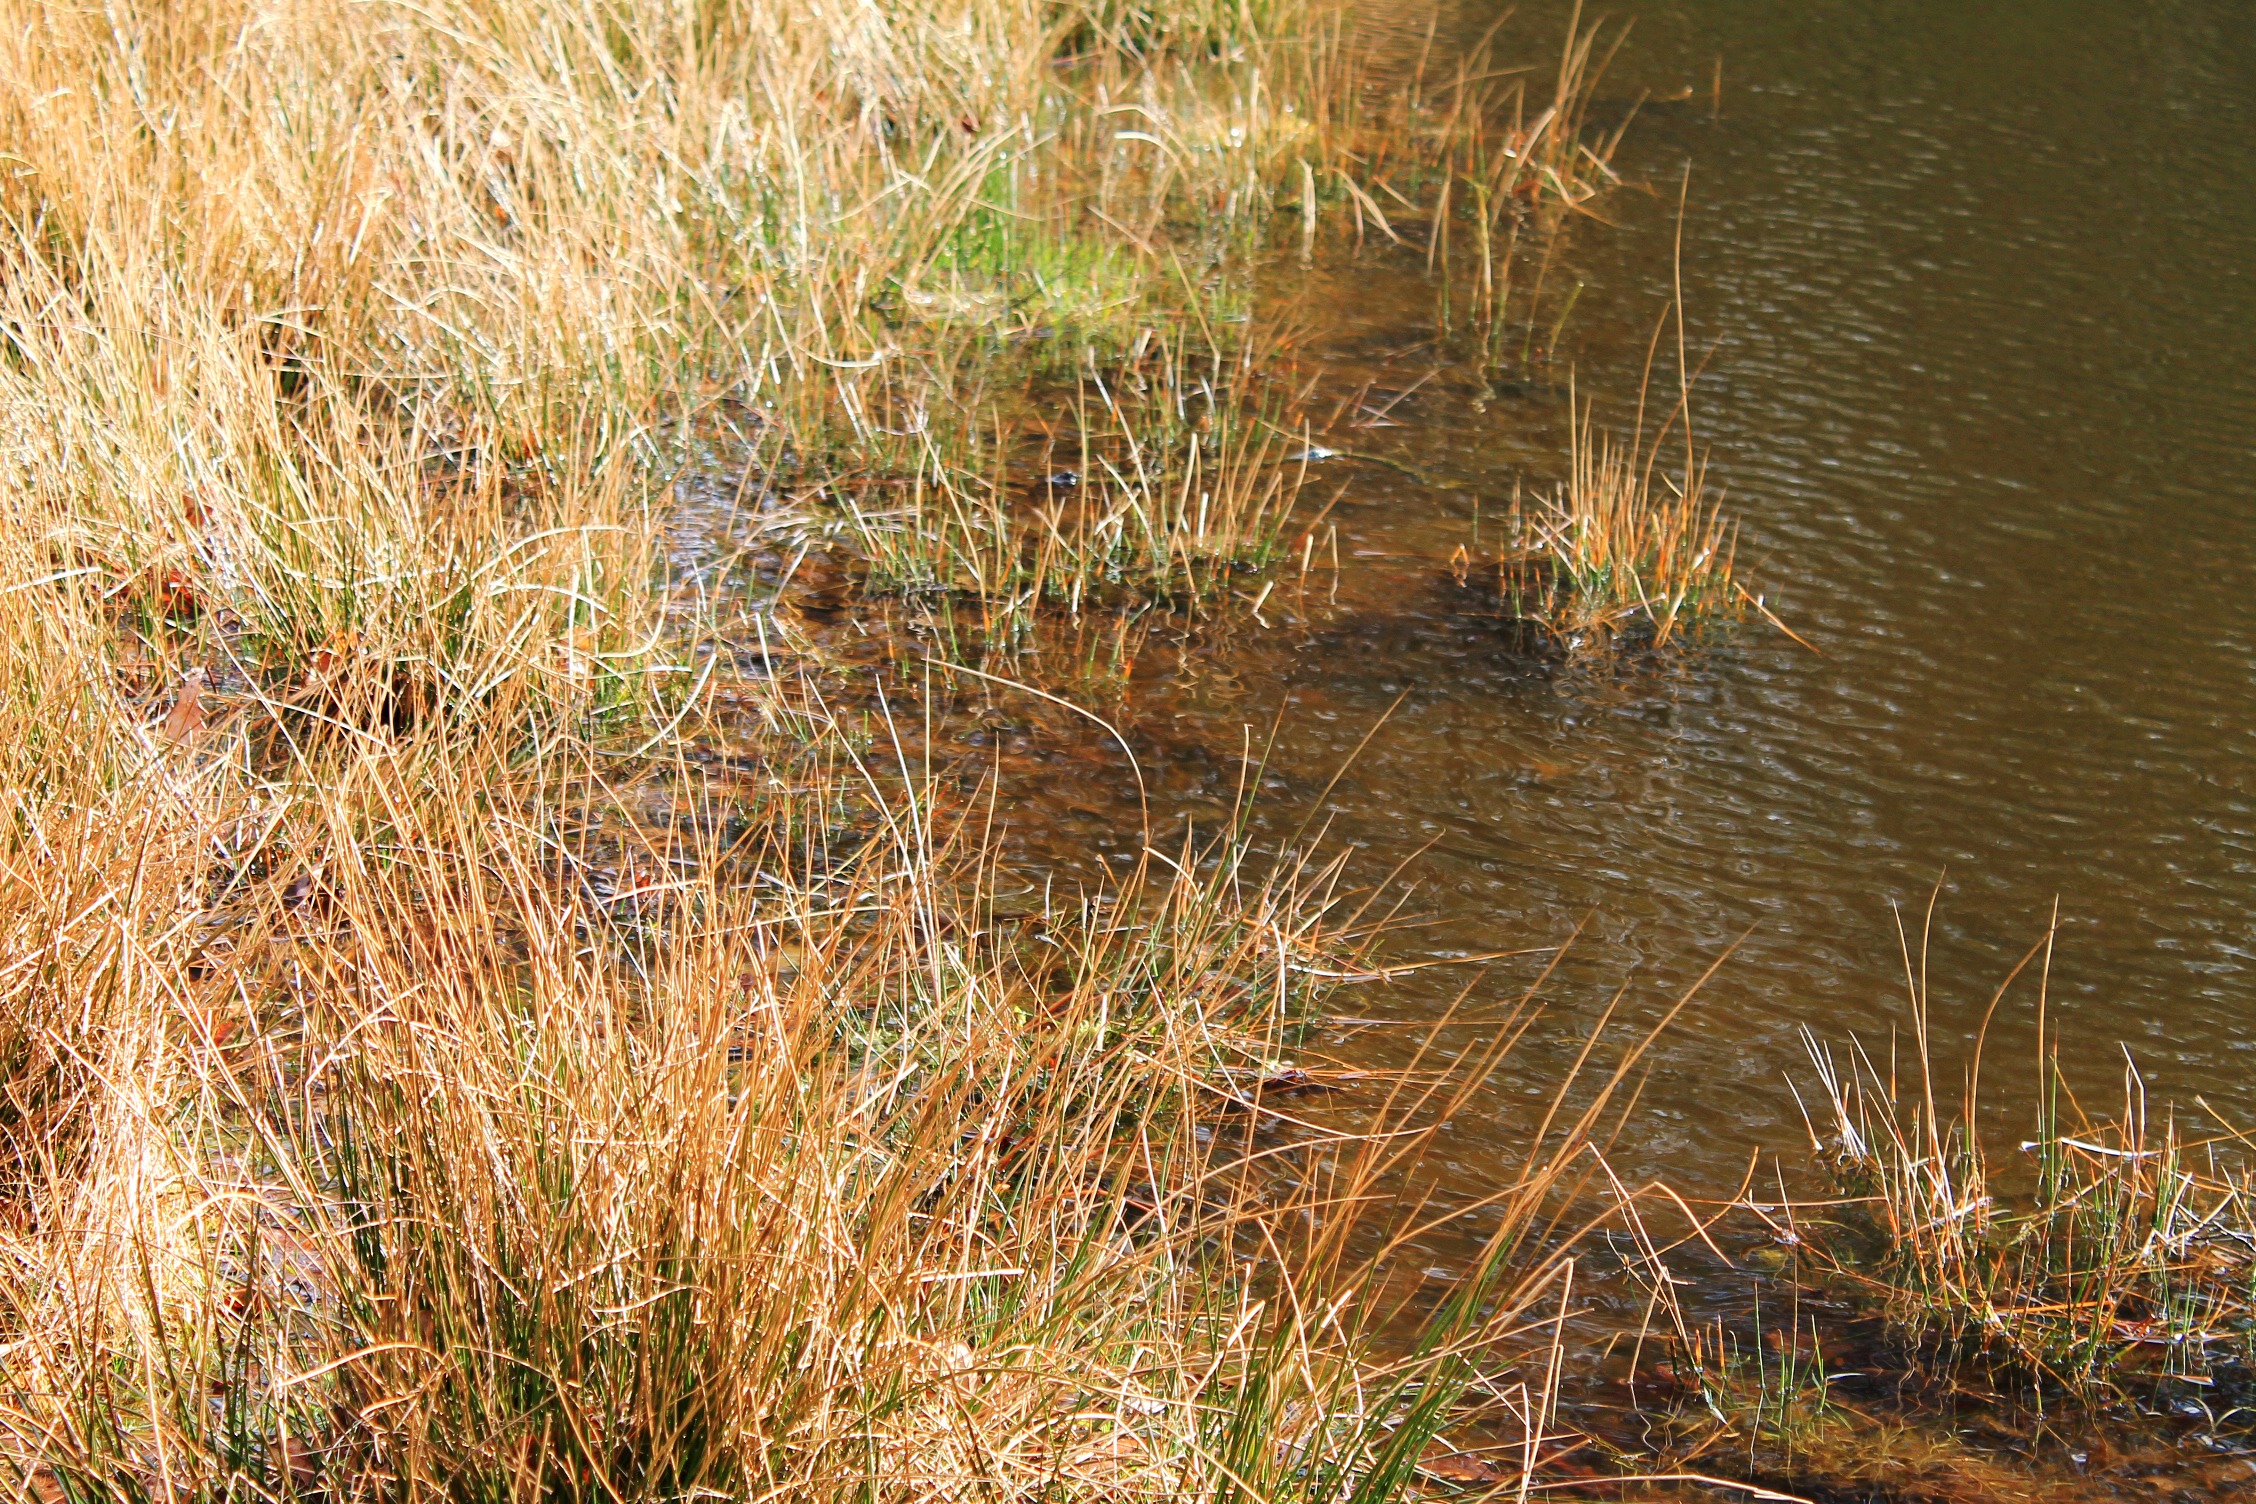
water, nature, grass, marsh, swamp, wilderness, plant, prairie, sunlight, lake, reed, pond, wildlife, stream, reflection, autumn, rest, season, fauna, bank, wetland, bog, habitat, waters, idyll, ecosystem, fen, natural environment, grass family, phragmites